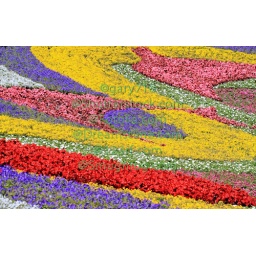
flower field in a garden in Florada